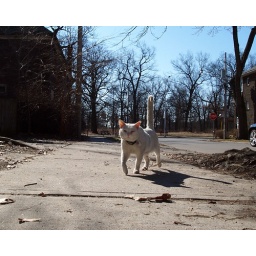
We went to photograph the abandoned houses and got followed by a cat named Lucifer.